Peasenhall murder

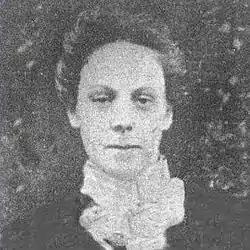
Rose Harsent

The Peasenhall murder is the unsolved murder of Rose Harsent in Peasenhall, Suffolk, England, on the night of 31 May 1902. The house where the murder occurred can be found in the centre of the village, on the opposite corner to Emmett's Store. It is a classic 'unsolved' country house murder, committed near midnight, during a thunderstorm, and with ingredients of mystery.